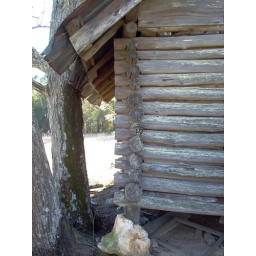
An old house in our horse pasture